Antibody

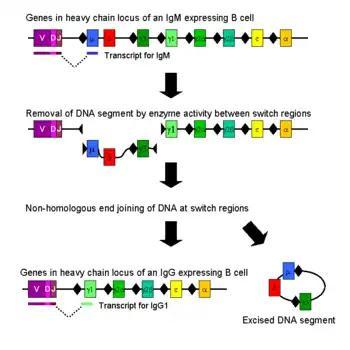
Mechanism of class switch recombination that allows isotype switching in activated B cells

Isotype or class switching is a biological process occurring after activation of the B cell, which allows the cell to produce different classes of antibody (IgA, IgE, or IgG). The different classes of antibody, and thus effector functions, are defined by the constant (C) regions of the immunoglobulin heavy chain. Initially, naive B cells express only cell-surface IgM and IgD with identical antigen binding regions. Each isotype is adapted for a distinct function; therefore, after activation, an antibody with an IgG, IgA, or IgE effector function might be required to effectively eliminate an antigen. Class switching allows different daughter cells from the same activated B cell to produce antibodies of different isotypes. Only the constant region of the antibody heavy chain changes during class switching; the variable regions, and therefore antigen specificity, remain unchanged. Thus the progeny of a single B cell can produce antibodies, all specific for the same antigen, but with the ability to produce the effector function appropriate for each antigenic challenge. Class switching is triggered by cytokines; the isotype generated depends on which cytokines are present in the B cell environment.